Coinage metal N-heterocyclic carbene complexes

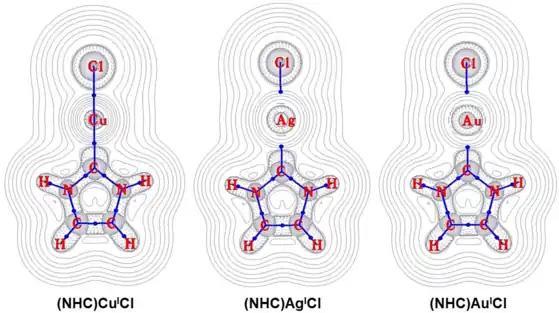
Contour line diagrams of the Laplacian distribution of three (NHC)MCl complexes. Solid contours show charge accumulation; dashed contours show charge depletion; blue lines show bond paths; blue dots show bond critical points. (See Boehme and Frenking 1998 for a thorough discussion).

In an initial analysis of coinage metal NHC bonding from 1998, Boehme and Frenking performed quantum mechanical "ab initio" calculations for the three MCl(imidazol-2-ylidene) complexes, as well as with the corresponding silylene and germylene NHC-type ligands. High metal-ligand bond dissociation energies of 67.4 kcal/mol for M=Cu, 56.5 kcal/mol for M=Ag, and 82.8 kcal/mol for M=Au were calculated. The same trend emerges with the other NHC-type ligands, with Au having a rather strong bond to the NHC, and Ag having the relatively weakest. This suggests an origin for the efficacy of NHC transfer chemistry from Ag NHC complexes, with weaker M-NHC bonds in addition to the straightforward synthetic route described previously. Further charge-decomposition analysis of the three model complexes suggests that the- major contribution to covalent bonding arises from the NHC to M σ donation, with minor M to NHC π back-donation. The backdonation is particularly low when M=Ag, and higher when M=Au, likely due to relativistic effects causing s and p orbital contraction and d and f orbital diffuseness. These computational results are corroborated in Density Functional Theory analyses of other coinage metal NHC complexes. The relative amount of M to NHC π back-donation can increase up to a calculated 15-20% of the total orbital interaction energies, based on the specific electronic and steric profiles of the M NHC complexes. Additionally, comparative studies of Ag and Au monomeric complexes and the corresponding macrometallacyclic complexes indicate that the NHC lone pair interacts with the lowest empty M p orbital in the monomeric cases, but with the lowest empty M s orbital in the cyclic cases.